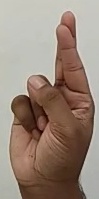
ASL sign: R